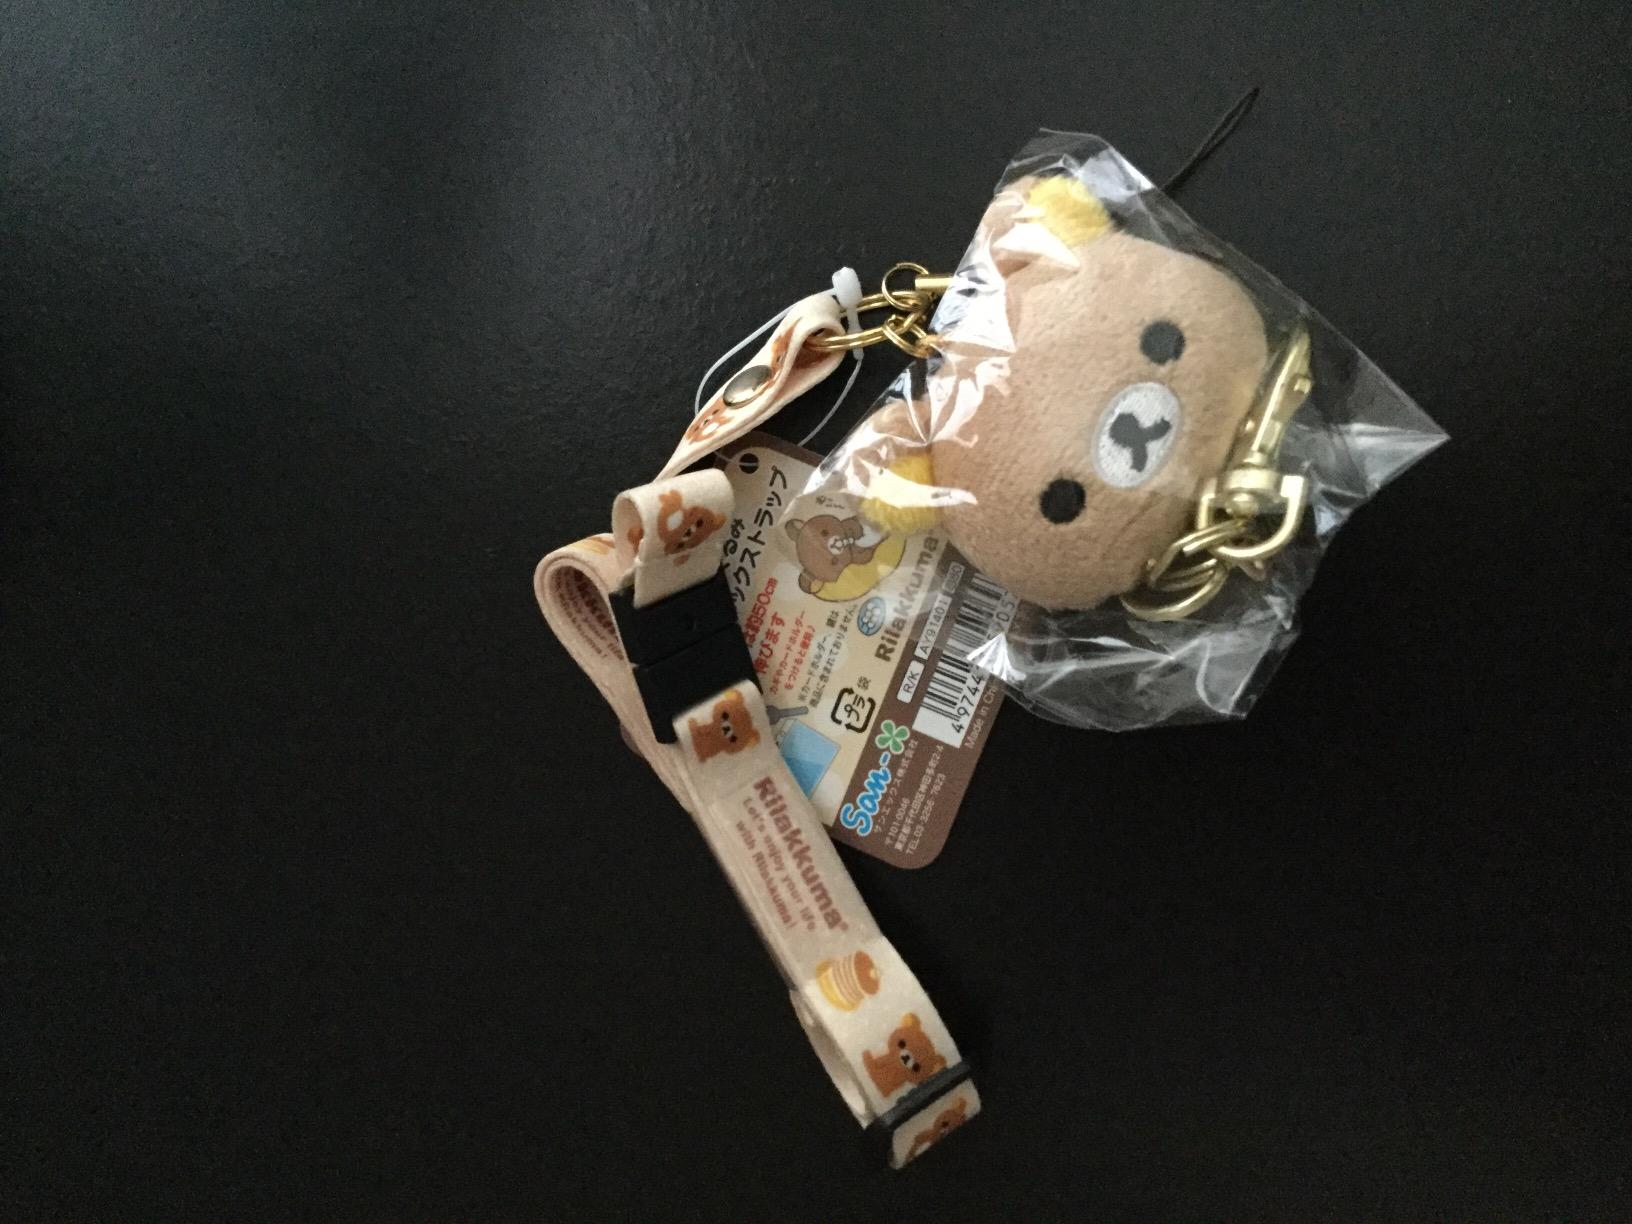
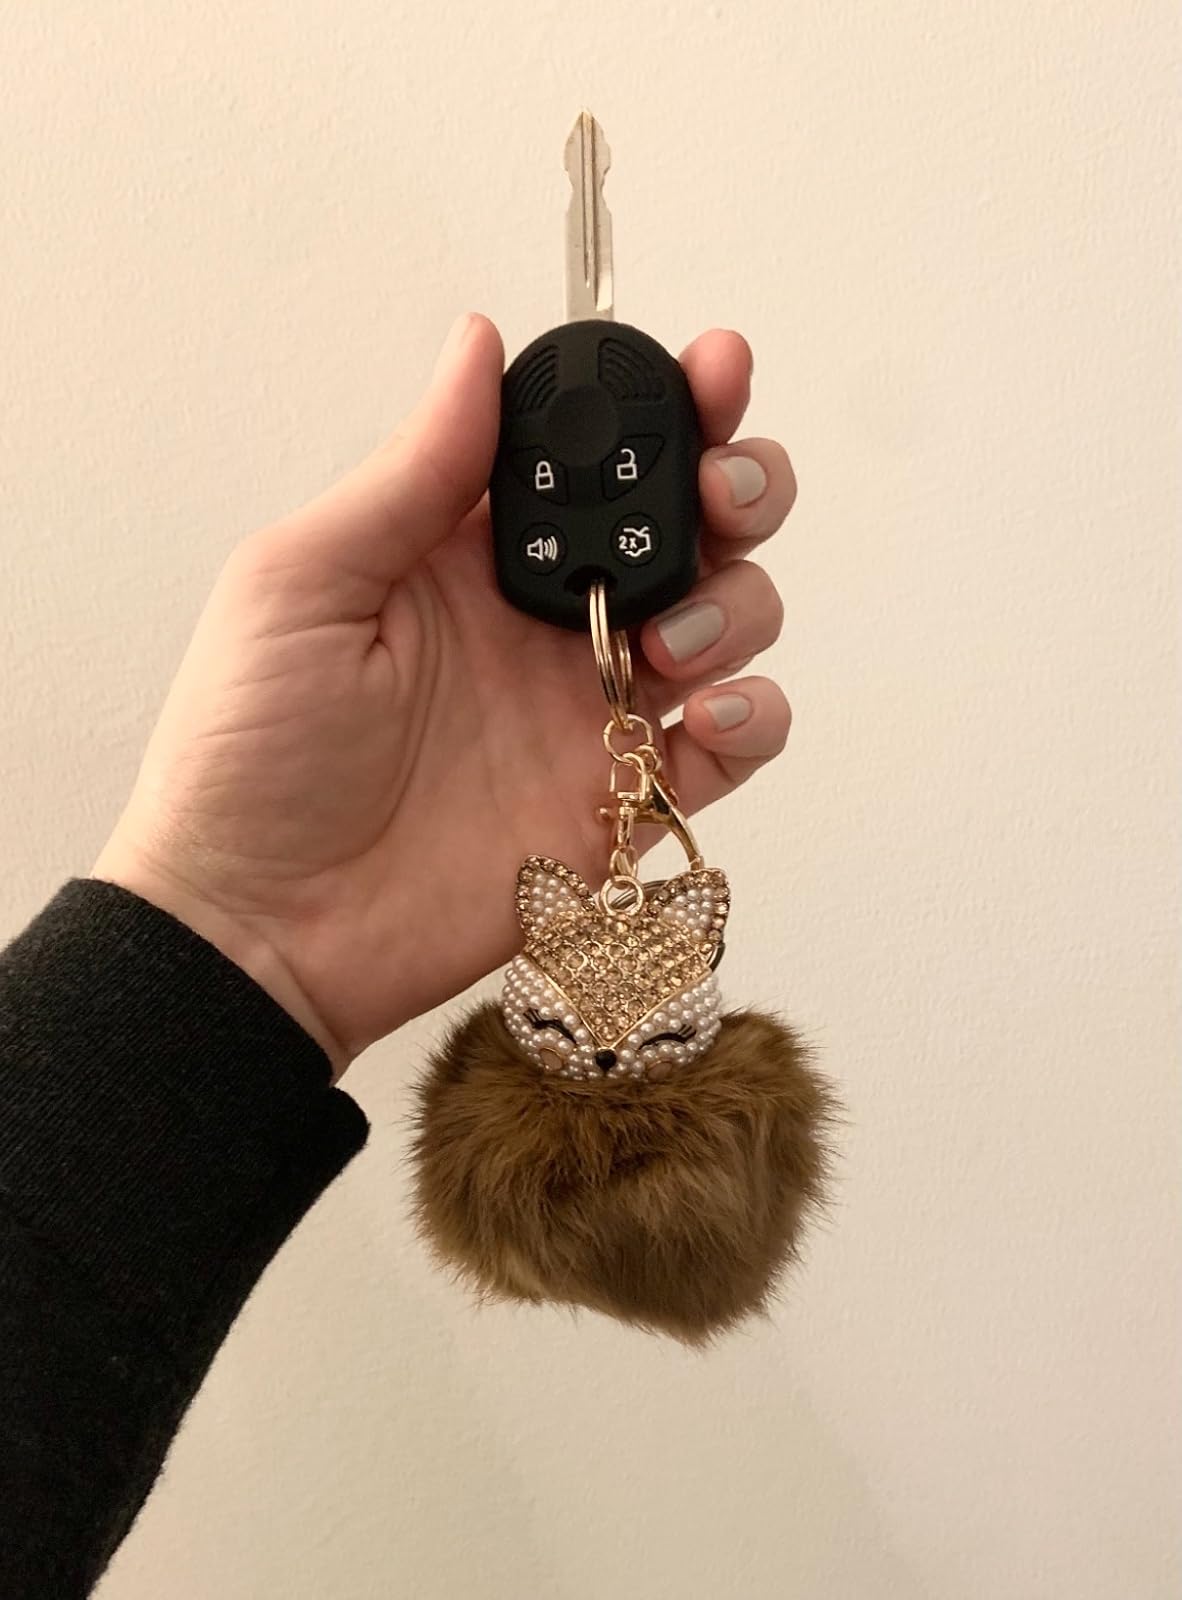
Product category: accessories_keychain
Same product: no